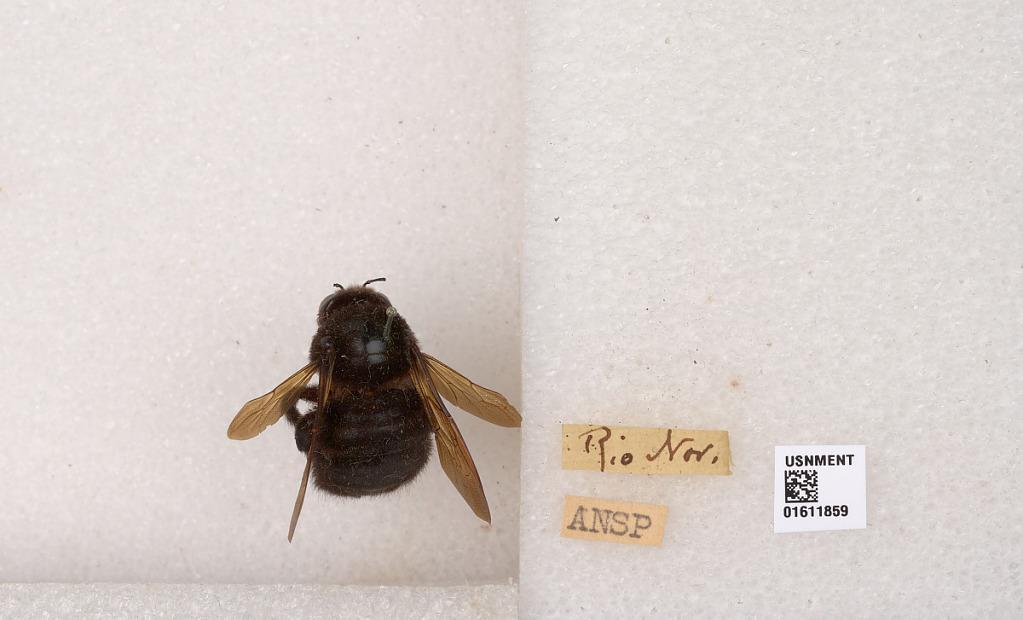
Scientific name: Xylocopa
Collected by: H. Evans
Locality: Rio Nor.